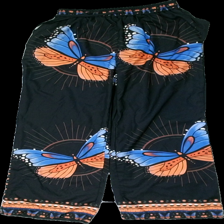
View: front
Type: Trousers
Category: Ladies
Brand: Missing
Colors: Black, Blue, Orange, Multicolor
Material: 100% polyester
Pattern: Other
Cut: Regular
Size: M
Season: All
Price range: 50-100
Recommended usage: Reuse